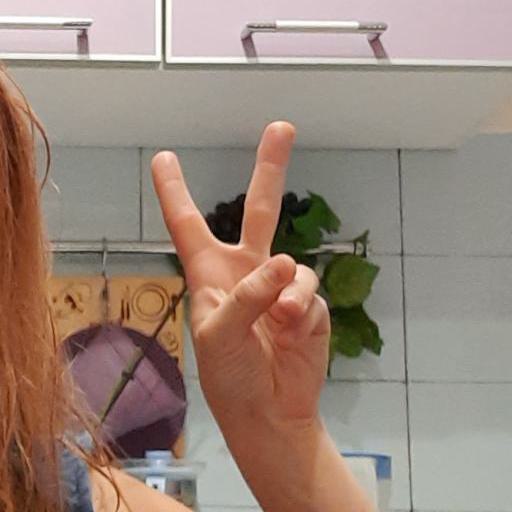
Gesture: peace